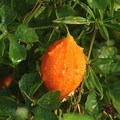
Label: others